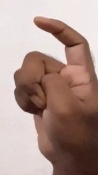
ASL sign: X